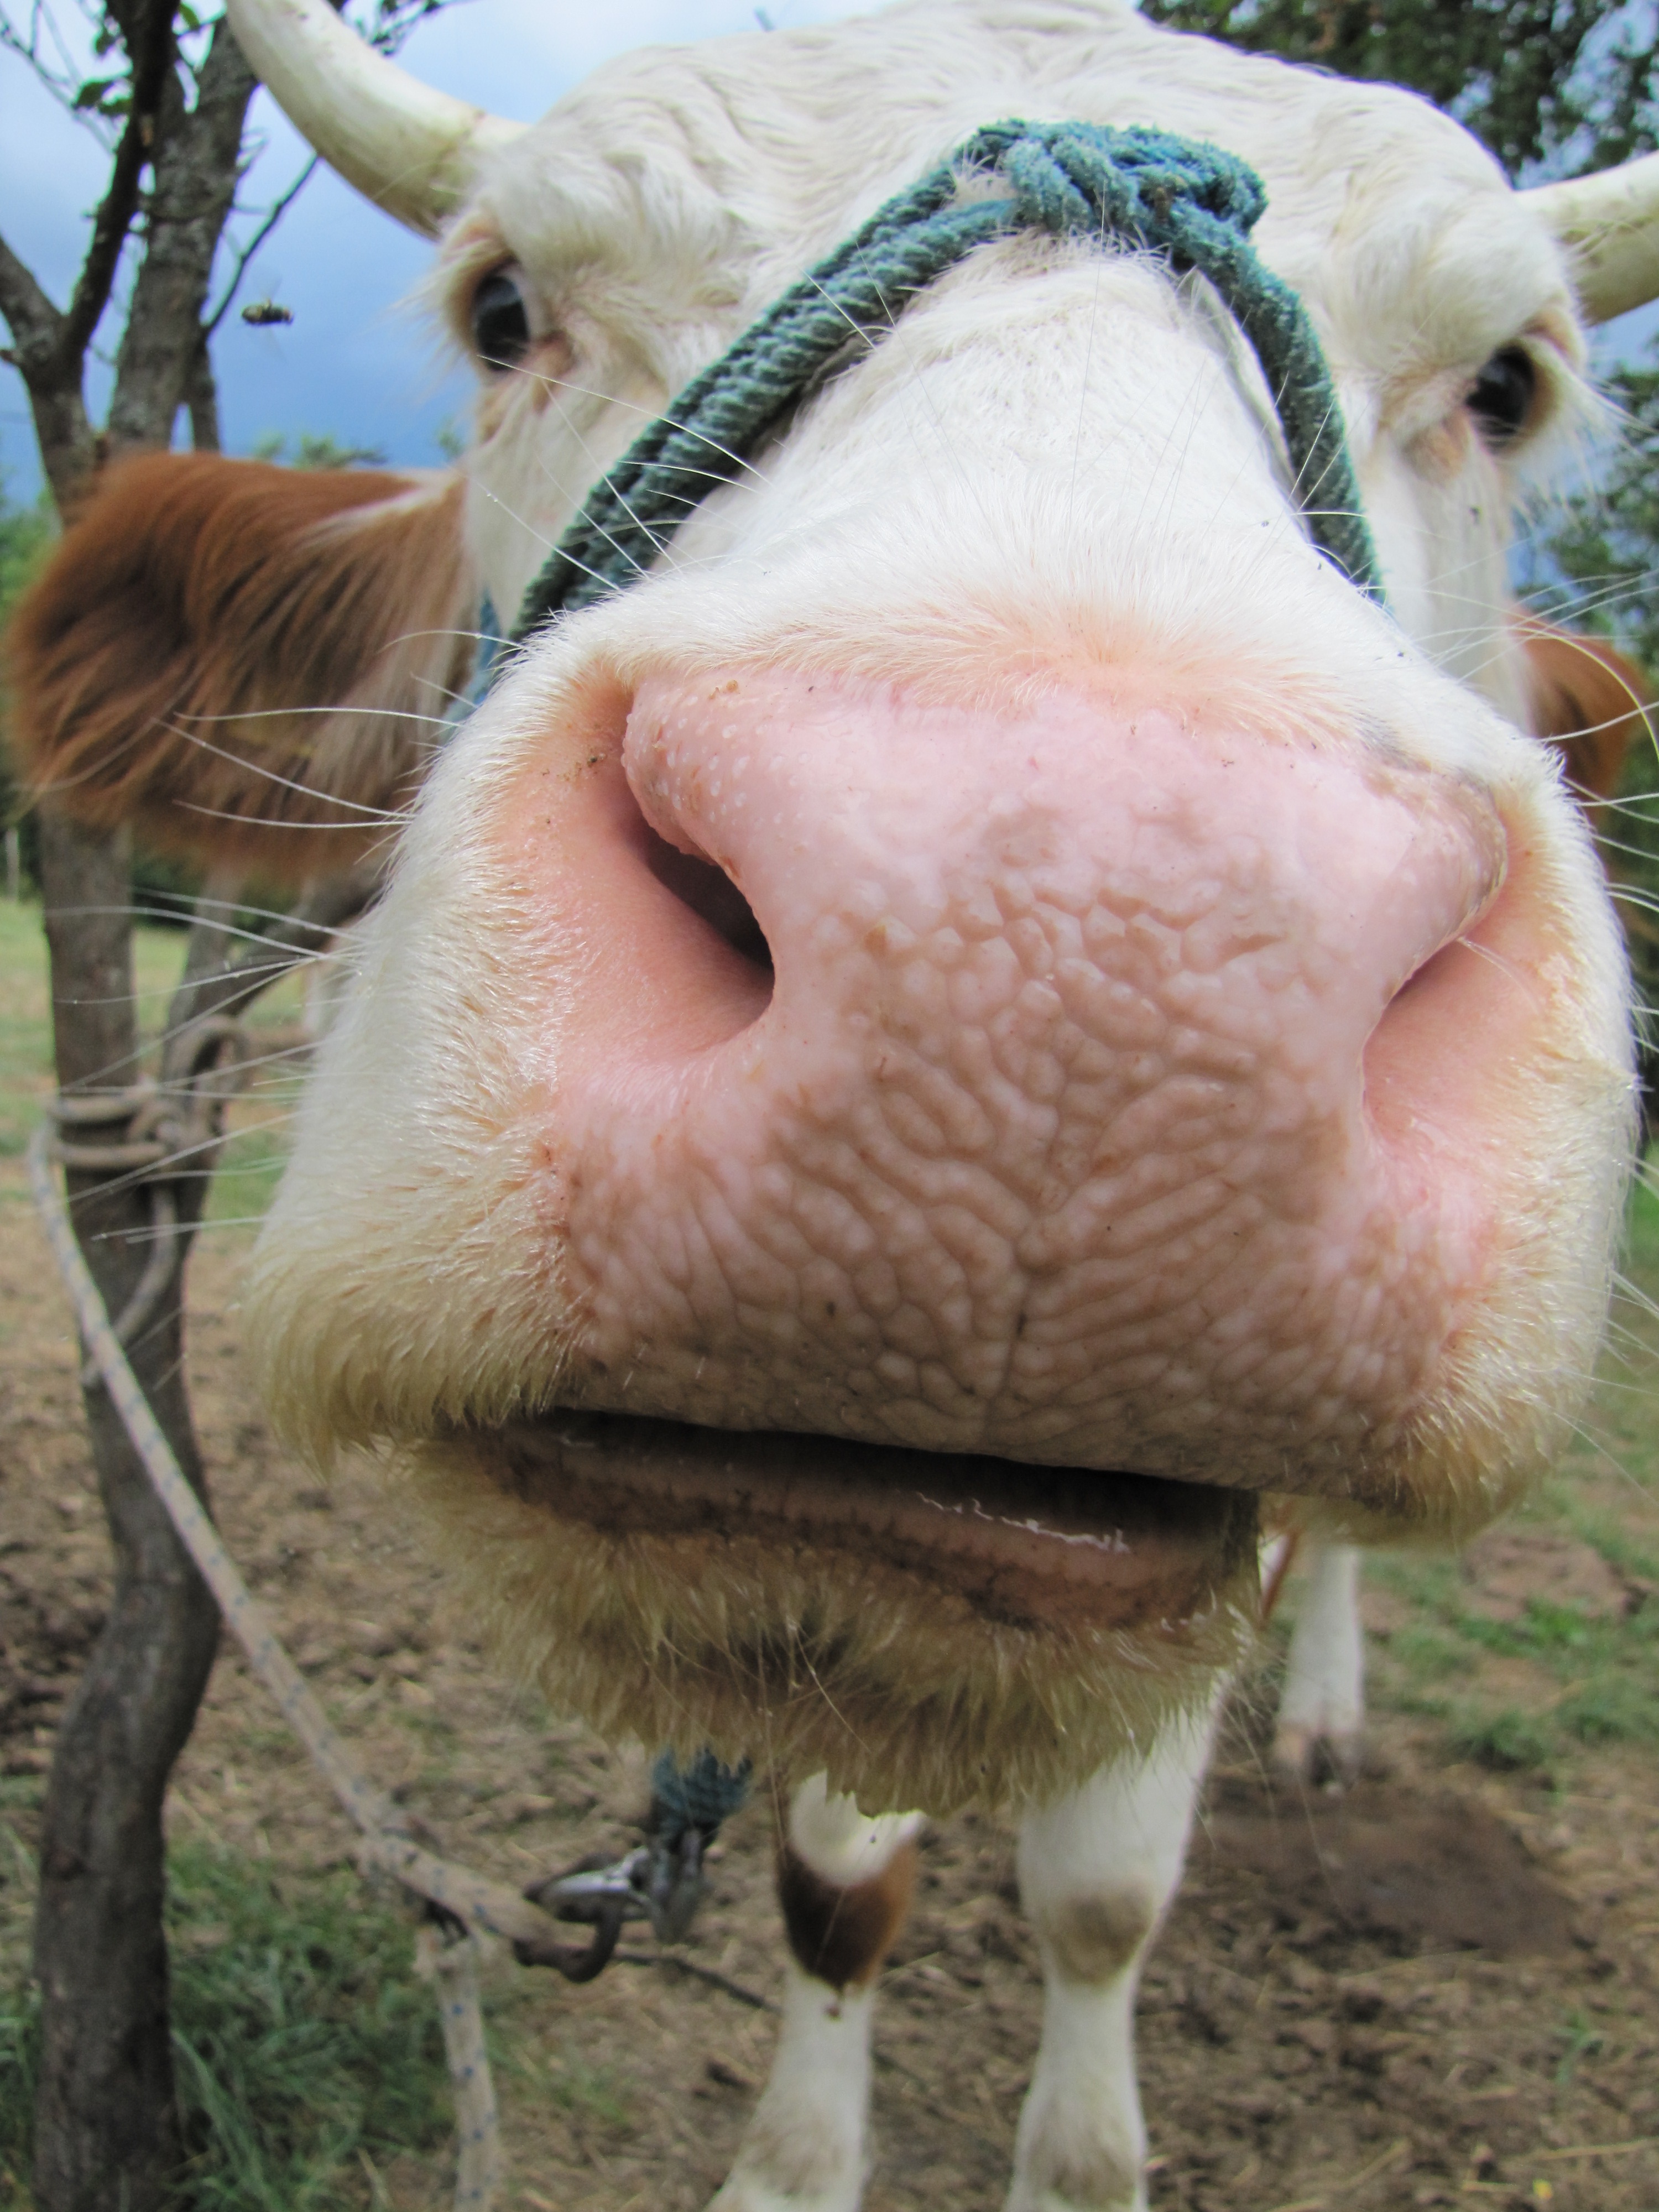
hair, animal, horn, cow, pasture, grazing, sheep, mammal, fauna, nose, vertebrate, sheeps, farm animals, four legged, ungulates, dairy cow, domestic pig, cattle like mammal, cow goat family